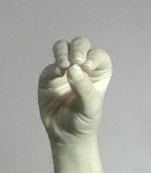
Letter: ha